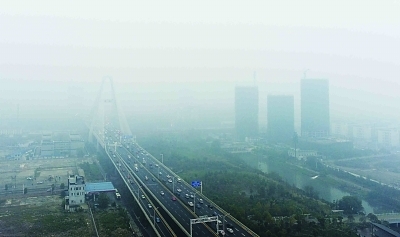
Weather: foggy or hazy